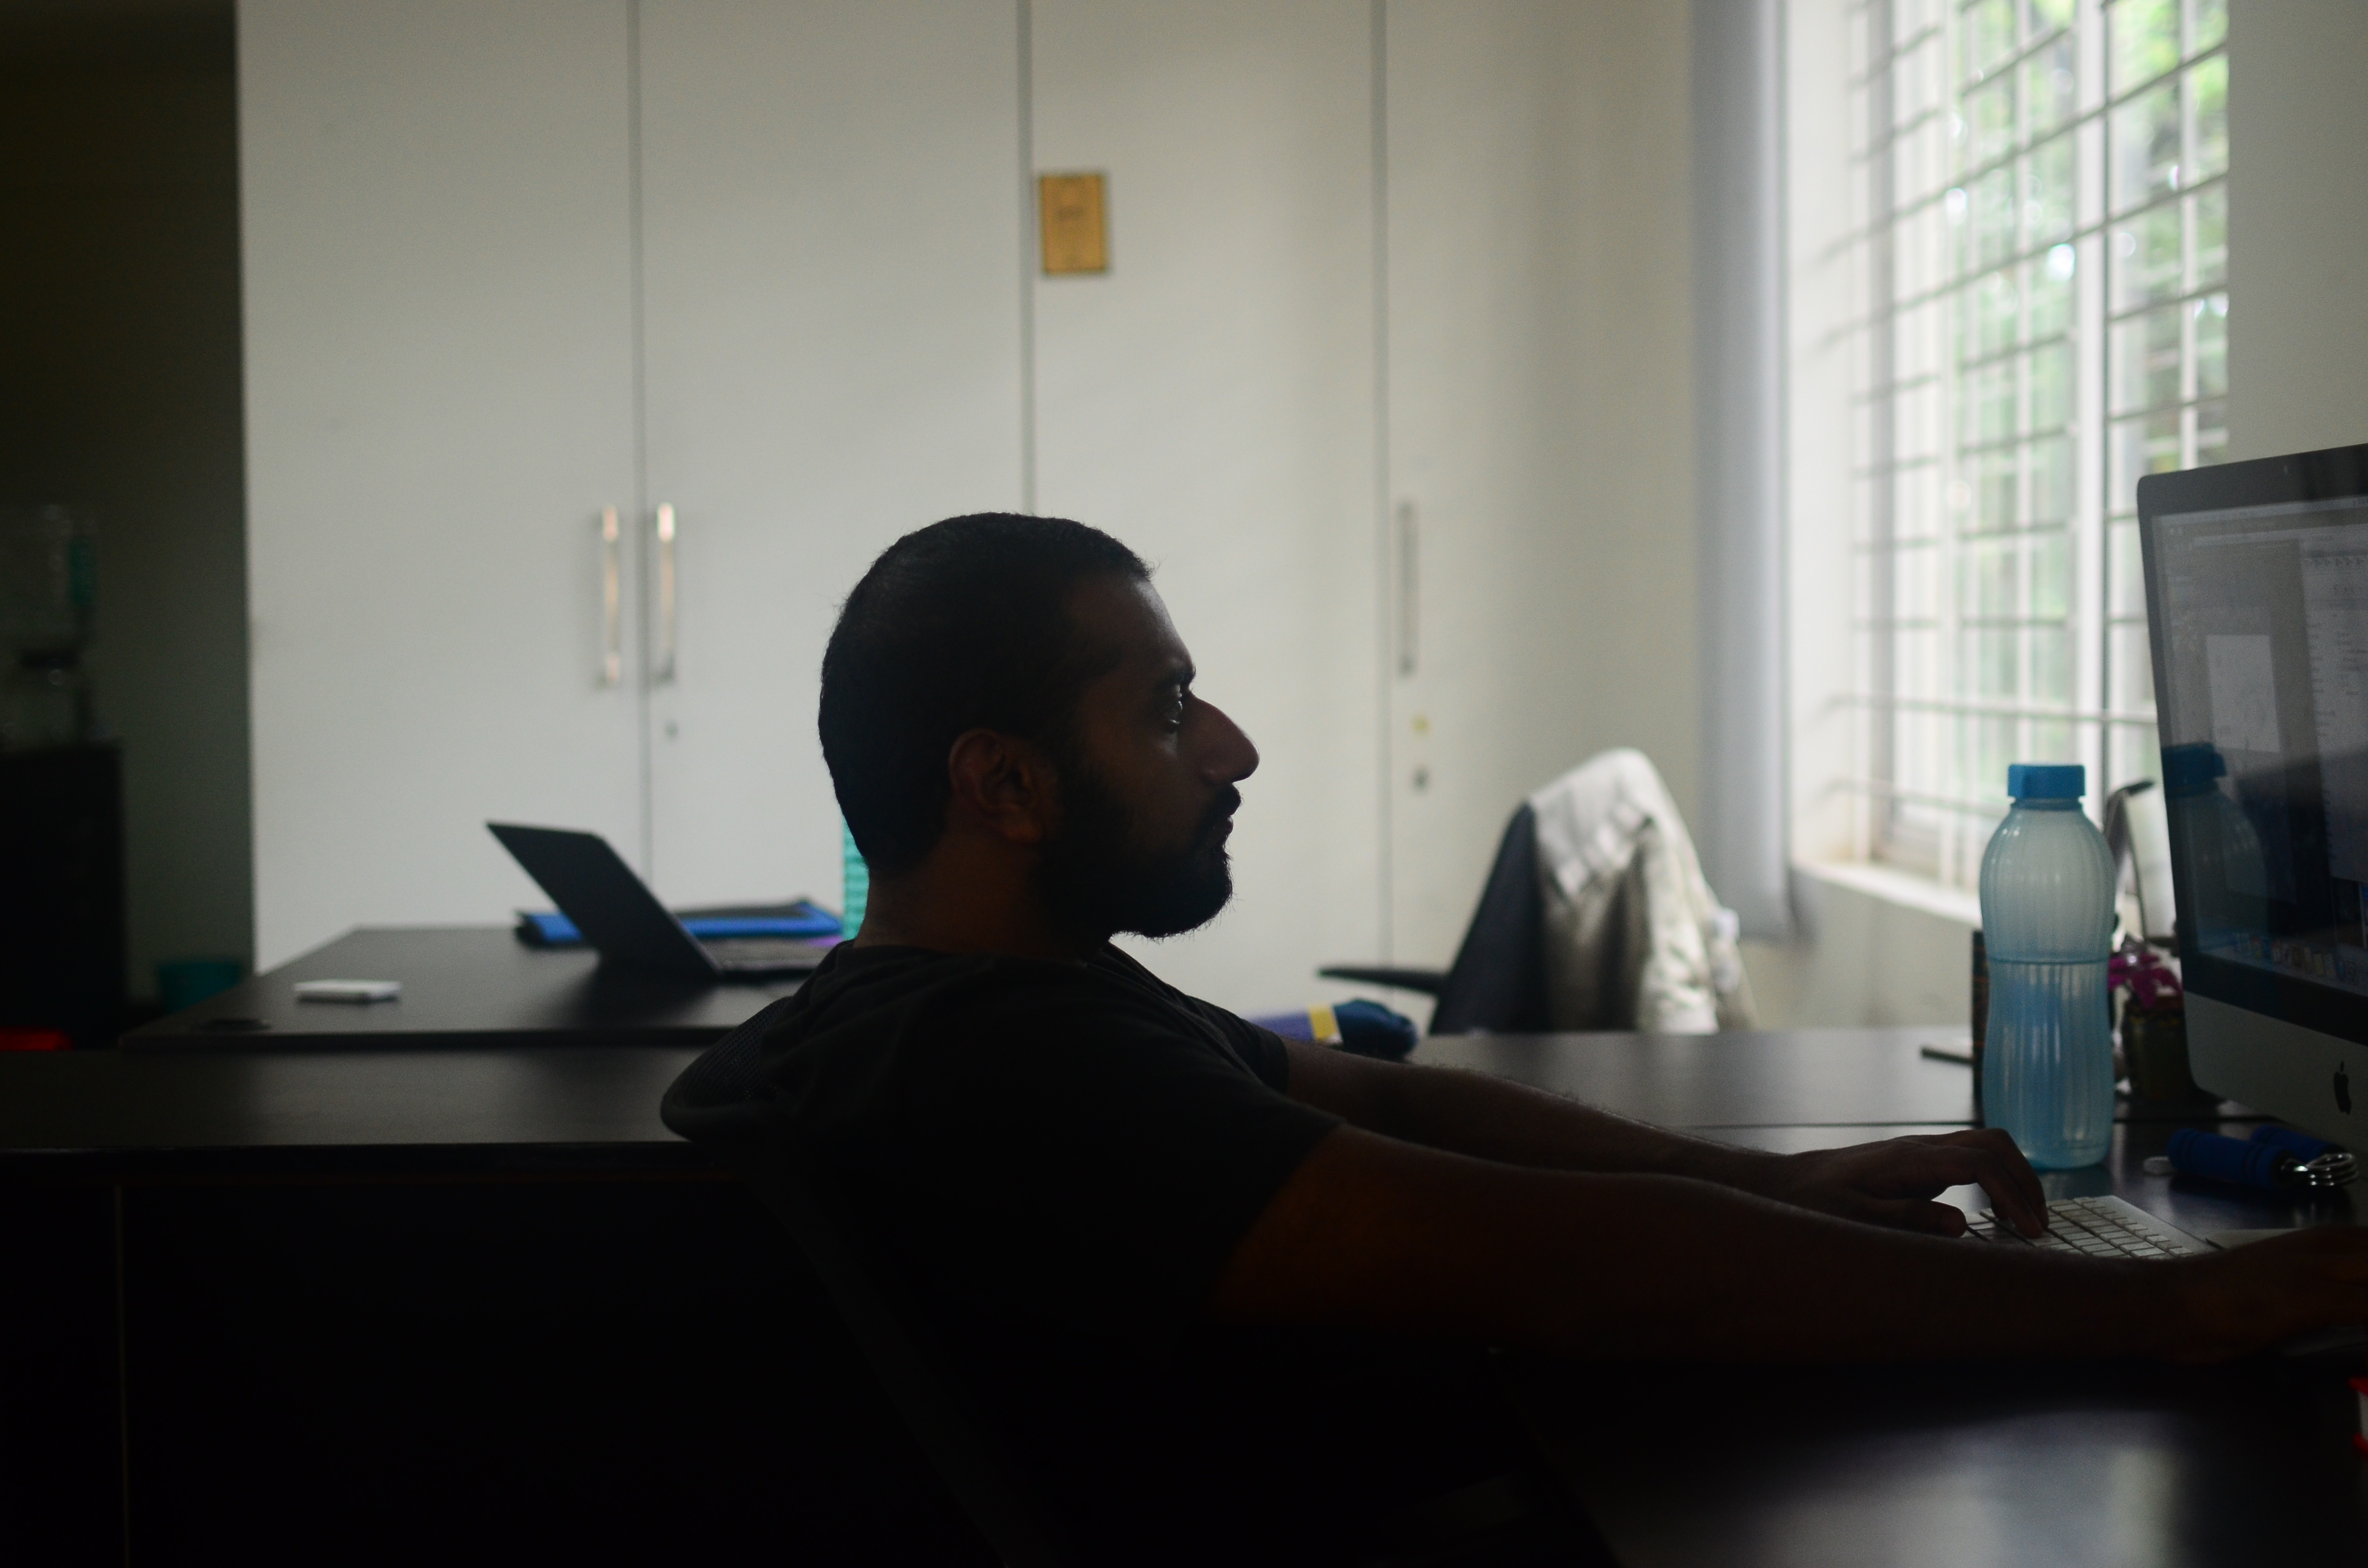
conversation